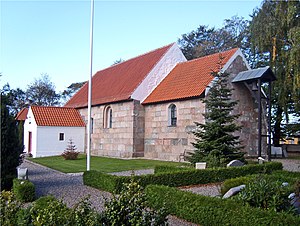
Flejsborg Sogn
Flejsborg Kirke
fra syd
Flejsborg Sogn er et sogn i Himmerland. Indtil Kommunalreformen i 1970 lå det i Års Herred.